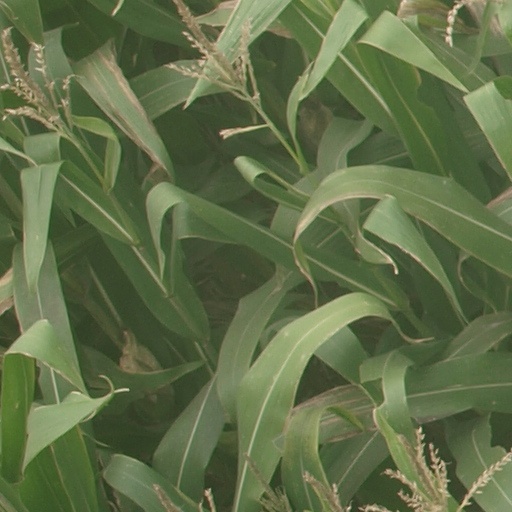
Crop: maize; corn